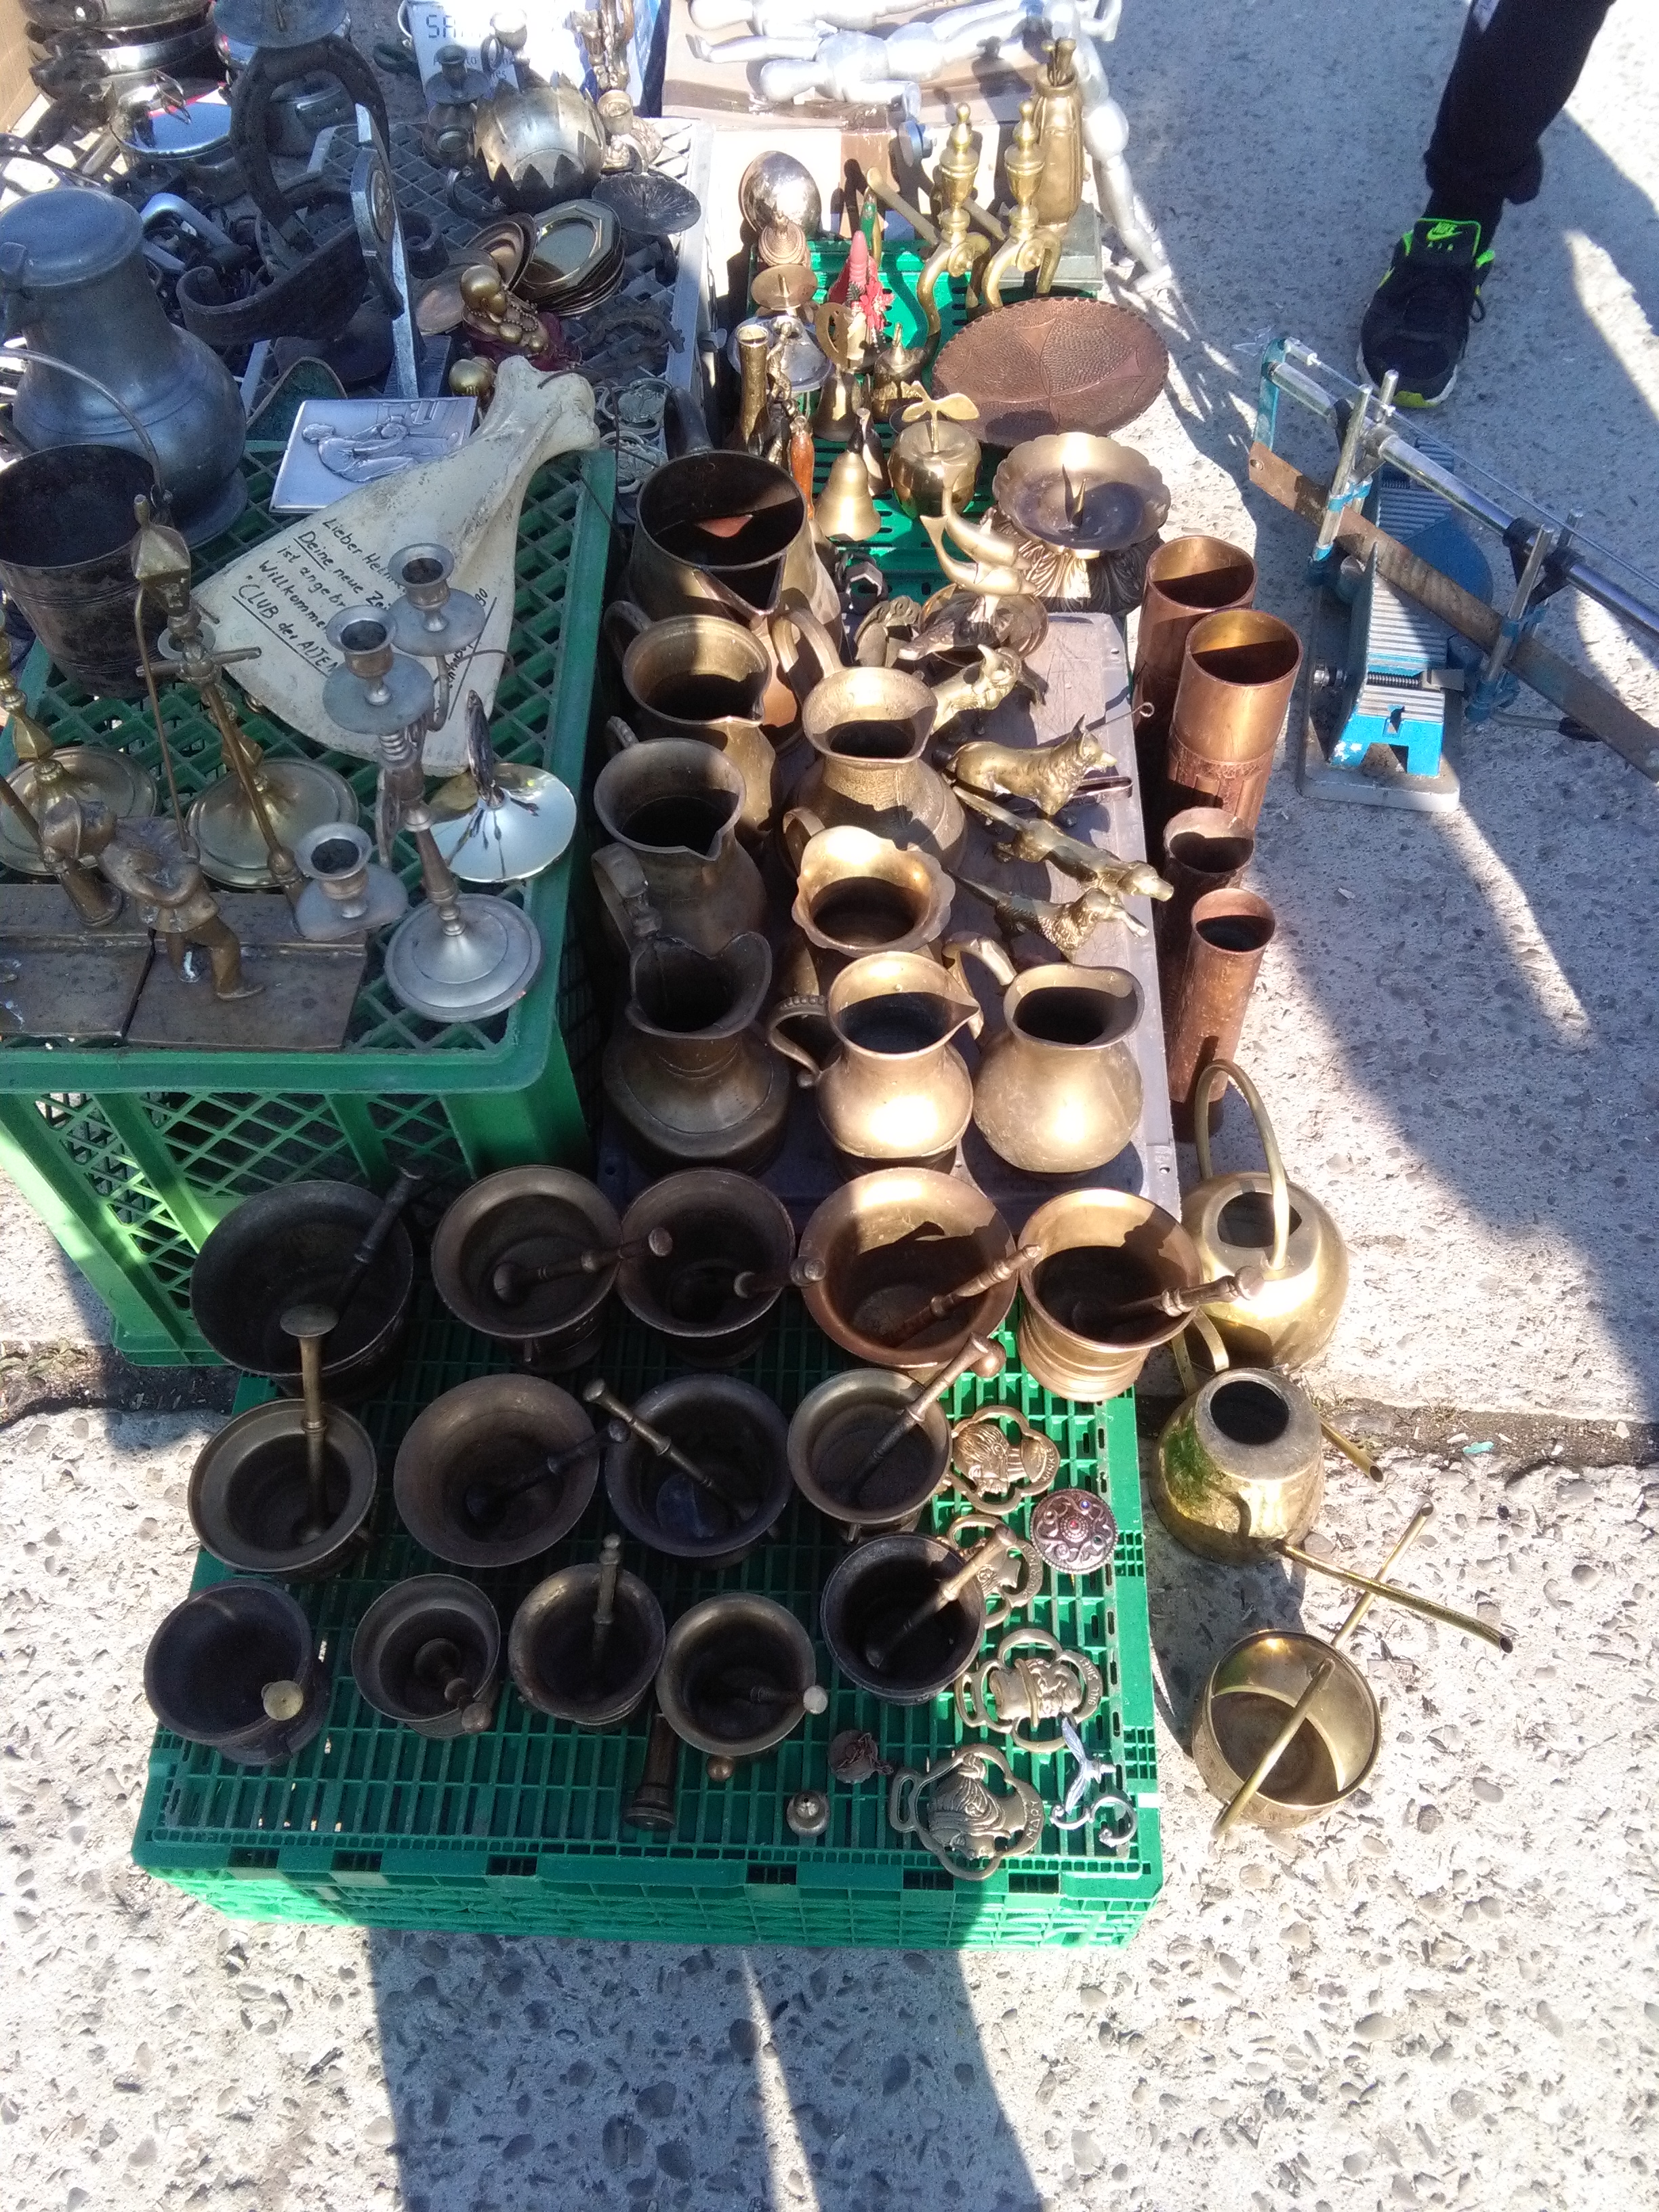
old, public space